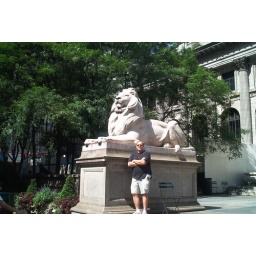
Man standing in front of lion at NYPL on 5th Ave.